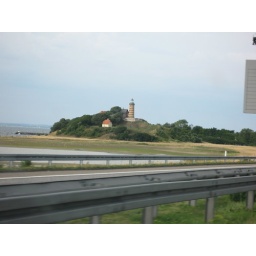
Light house at bridge crossing over to the Island of Funen Denmark